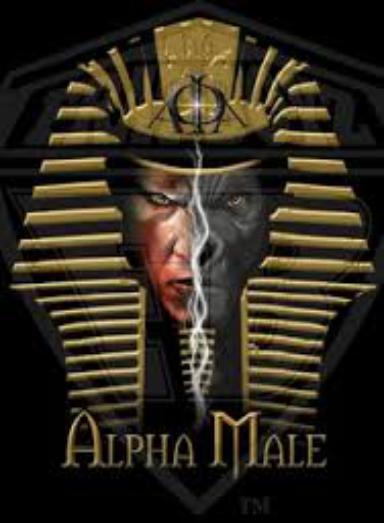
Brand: Alpha Male
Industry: Others